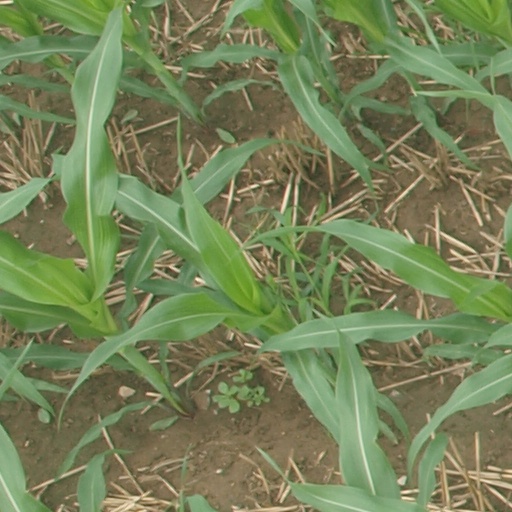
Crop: maize; corn